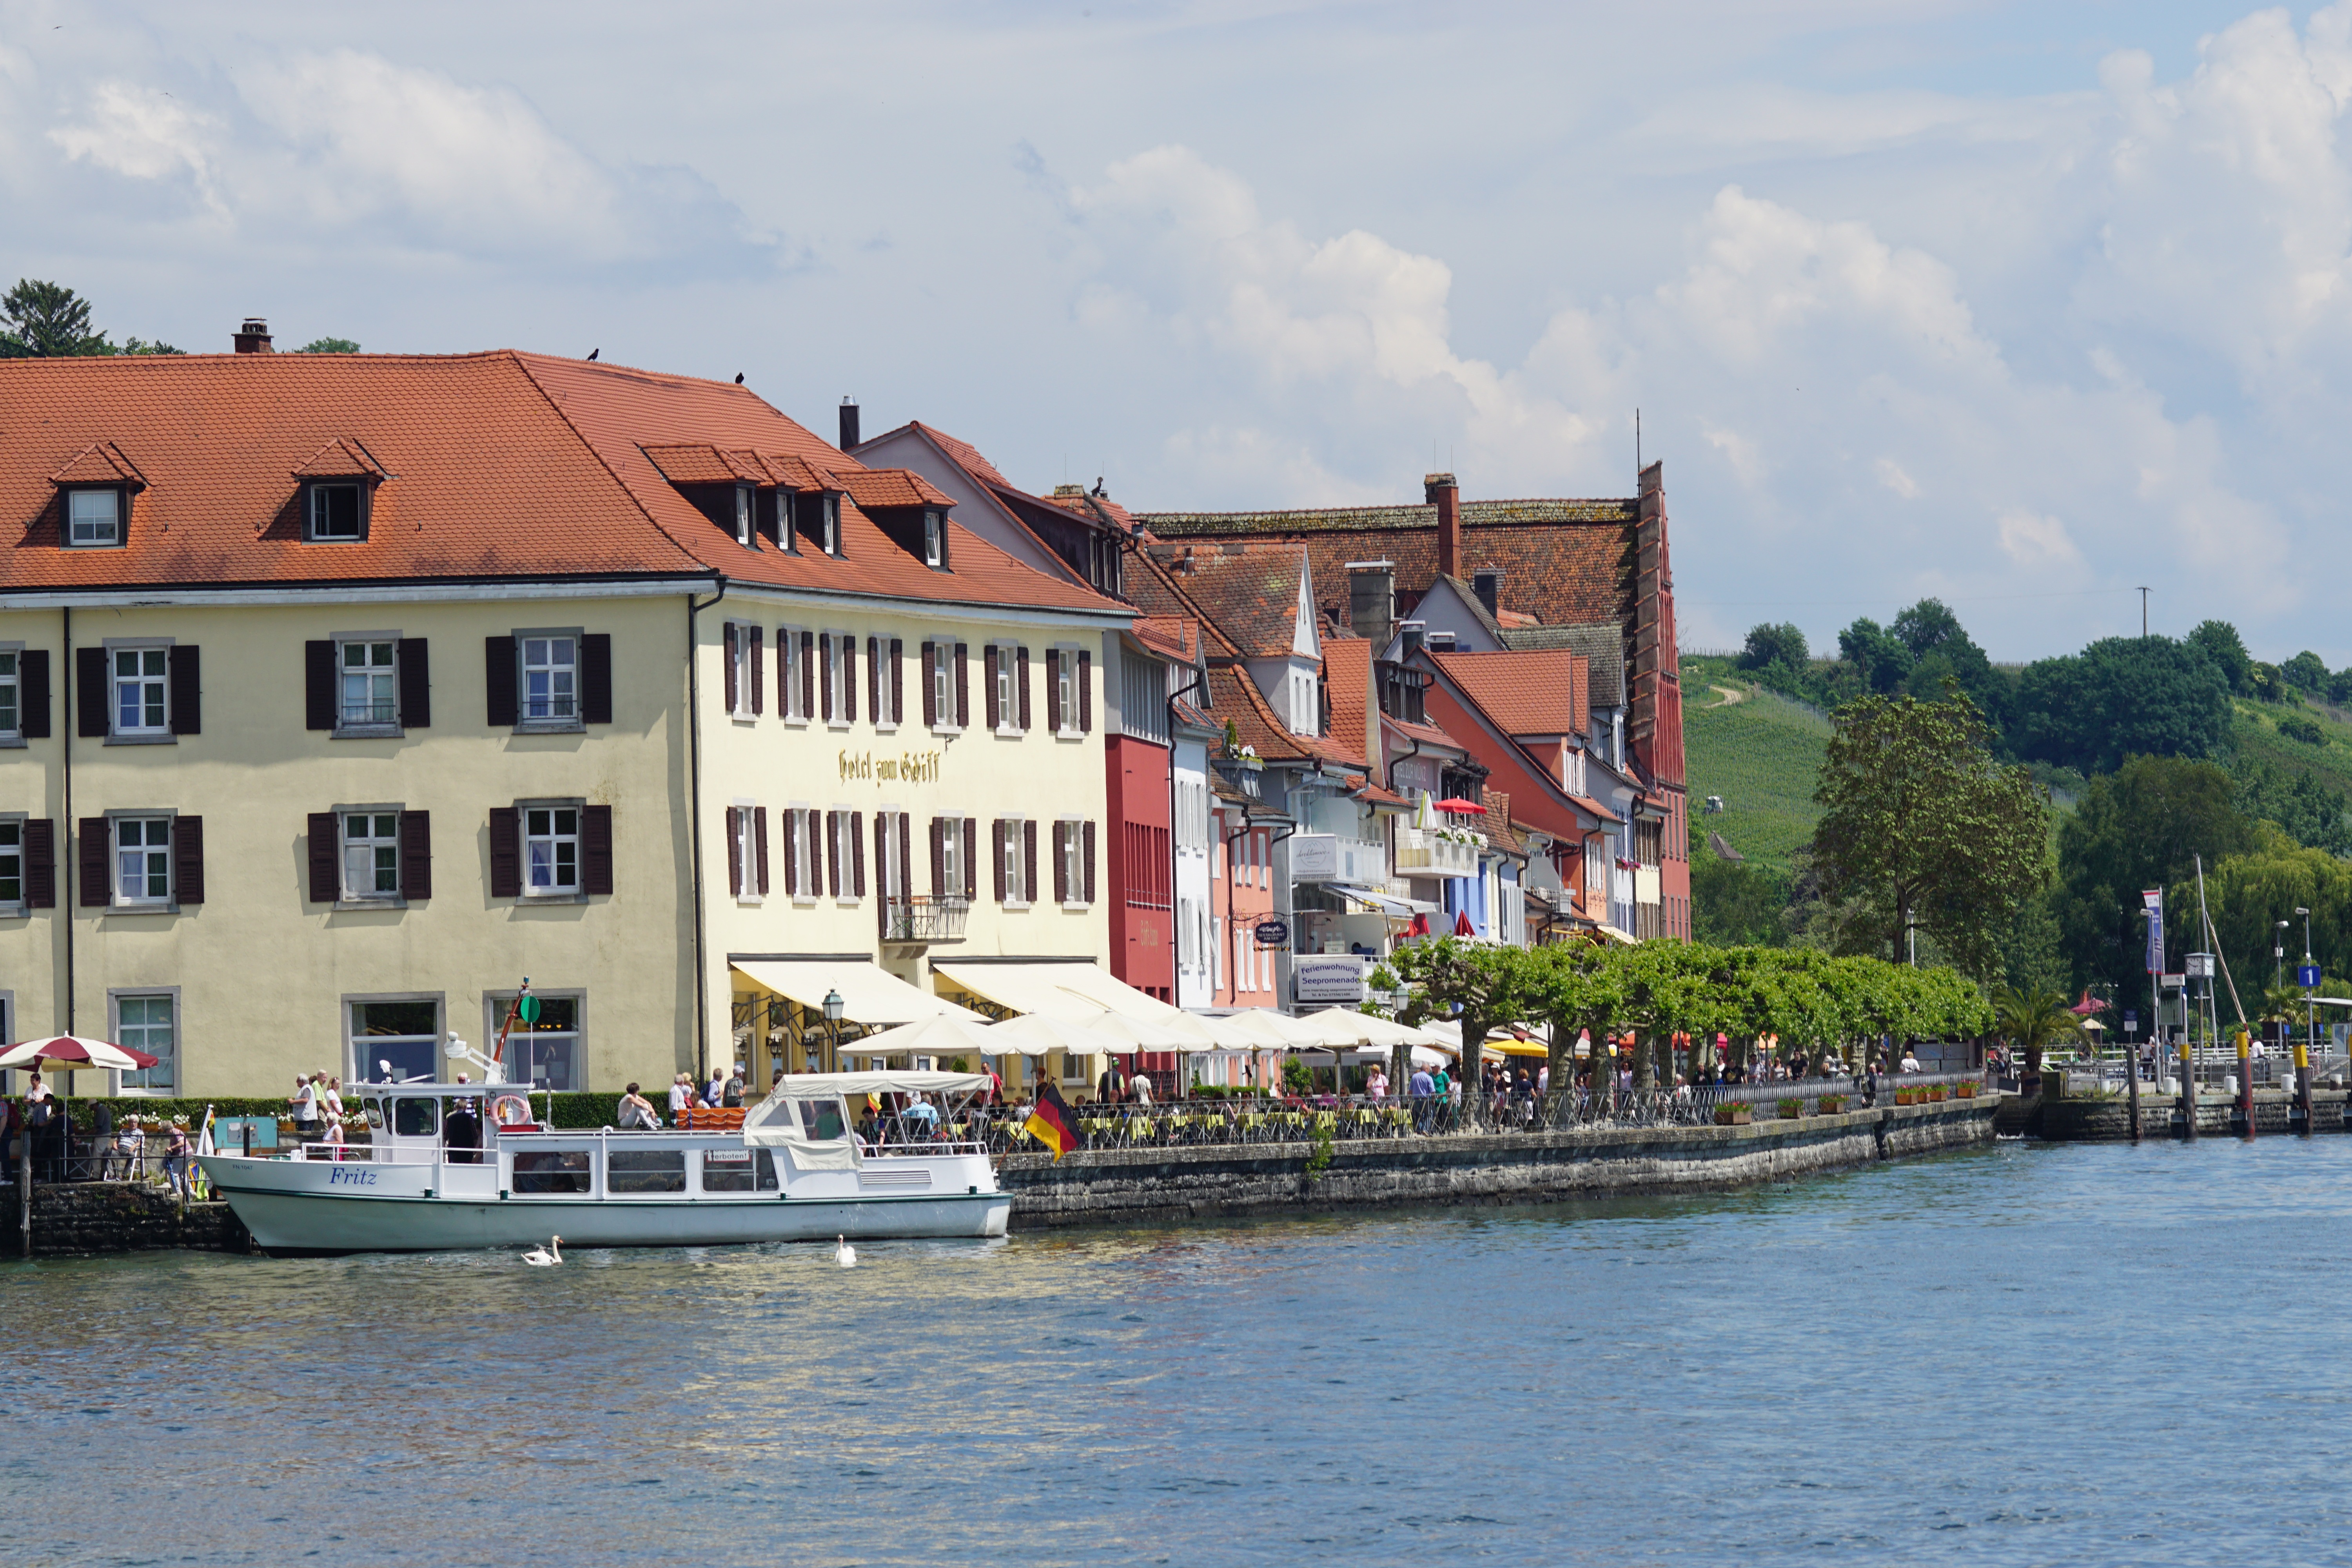
sea, boat, town, river, canal, vacation, vehicle, harbor, tourism, waterway, boating, meersburg, lake constance, lake promenade, untersee